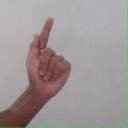
अक्षर: ळ